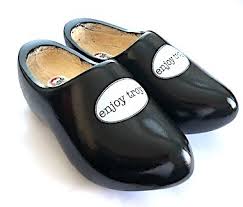
Label: Clog